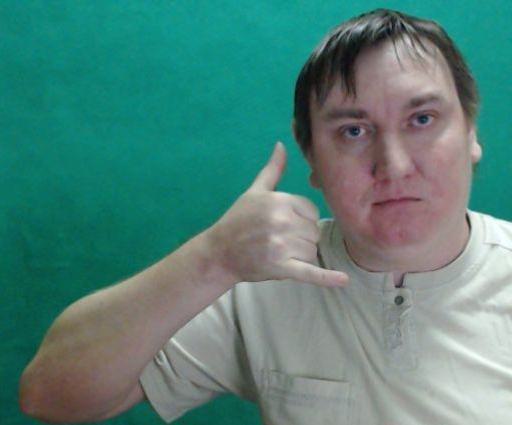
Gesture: call